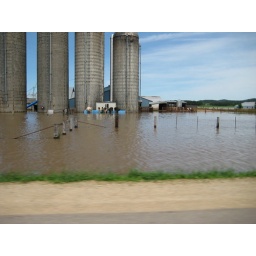
Note the cows standing in the water in the barnyard as they eat out of the feeding trough